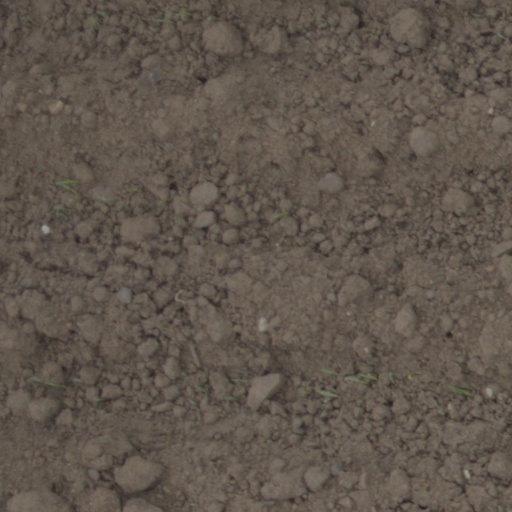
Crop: wheat